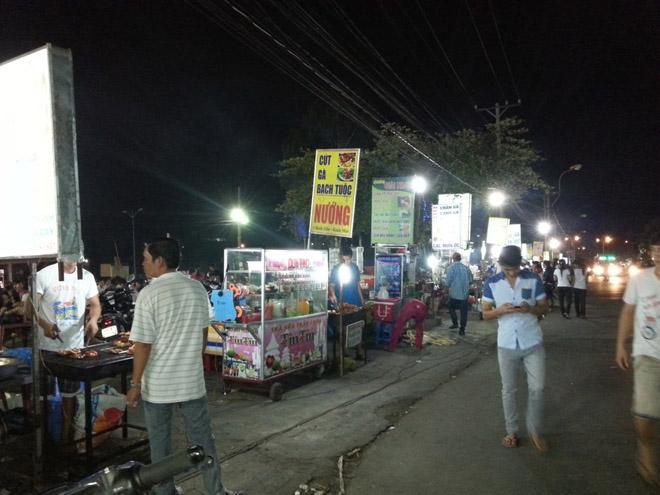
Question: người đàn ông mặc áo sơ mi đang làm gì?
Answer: người đàn ông mặc áo sơ mi đang sử dụng điện thoại